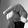
ASL letter: Q